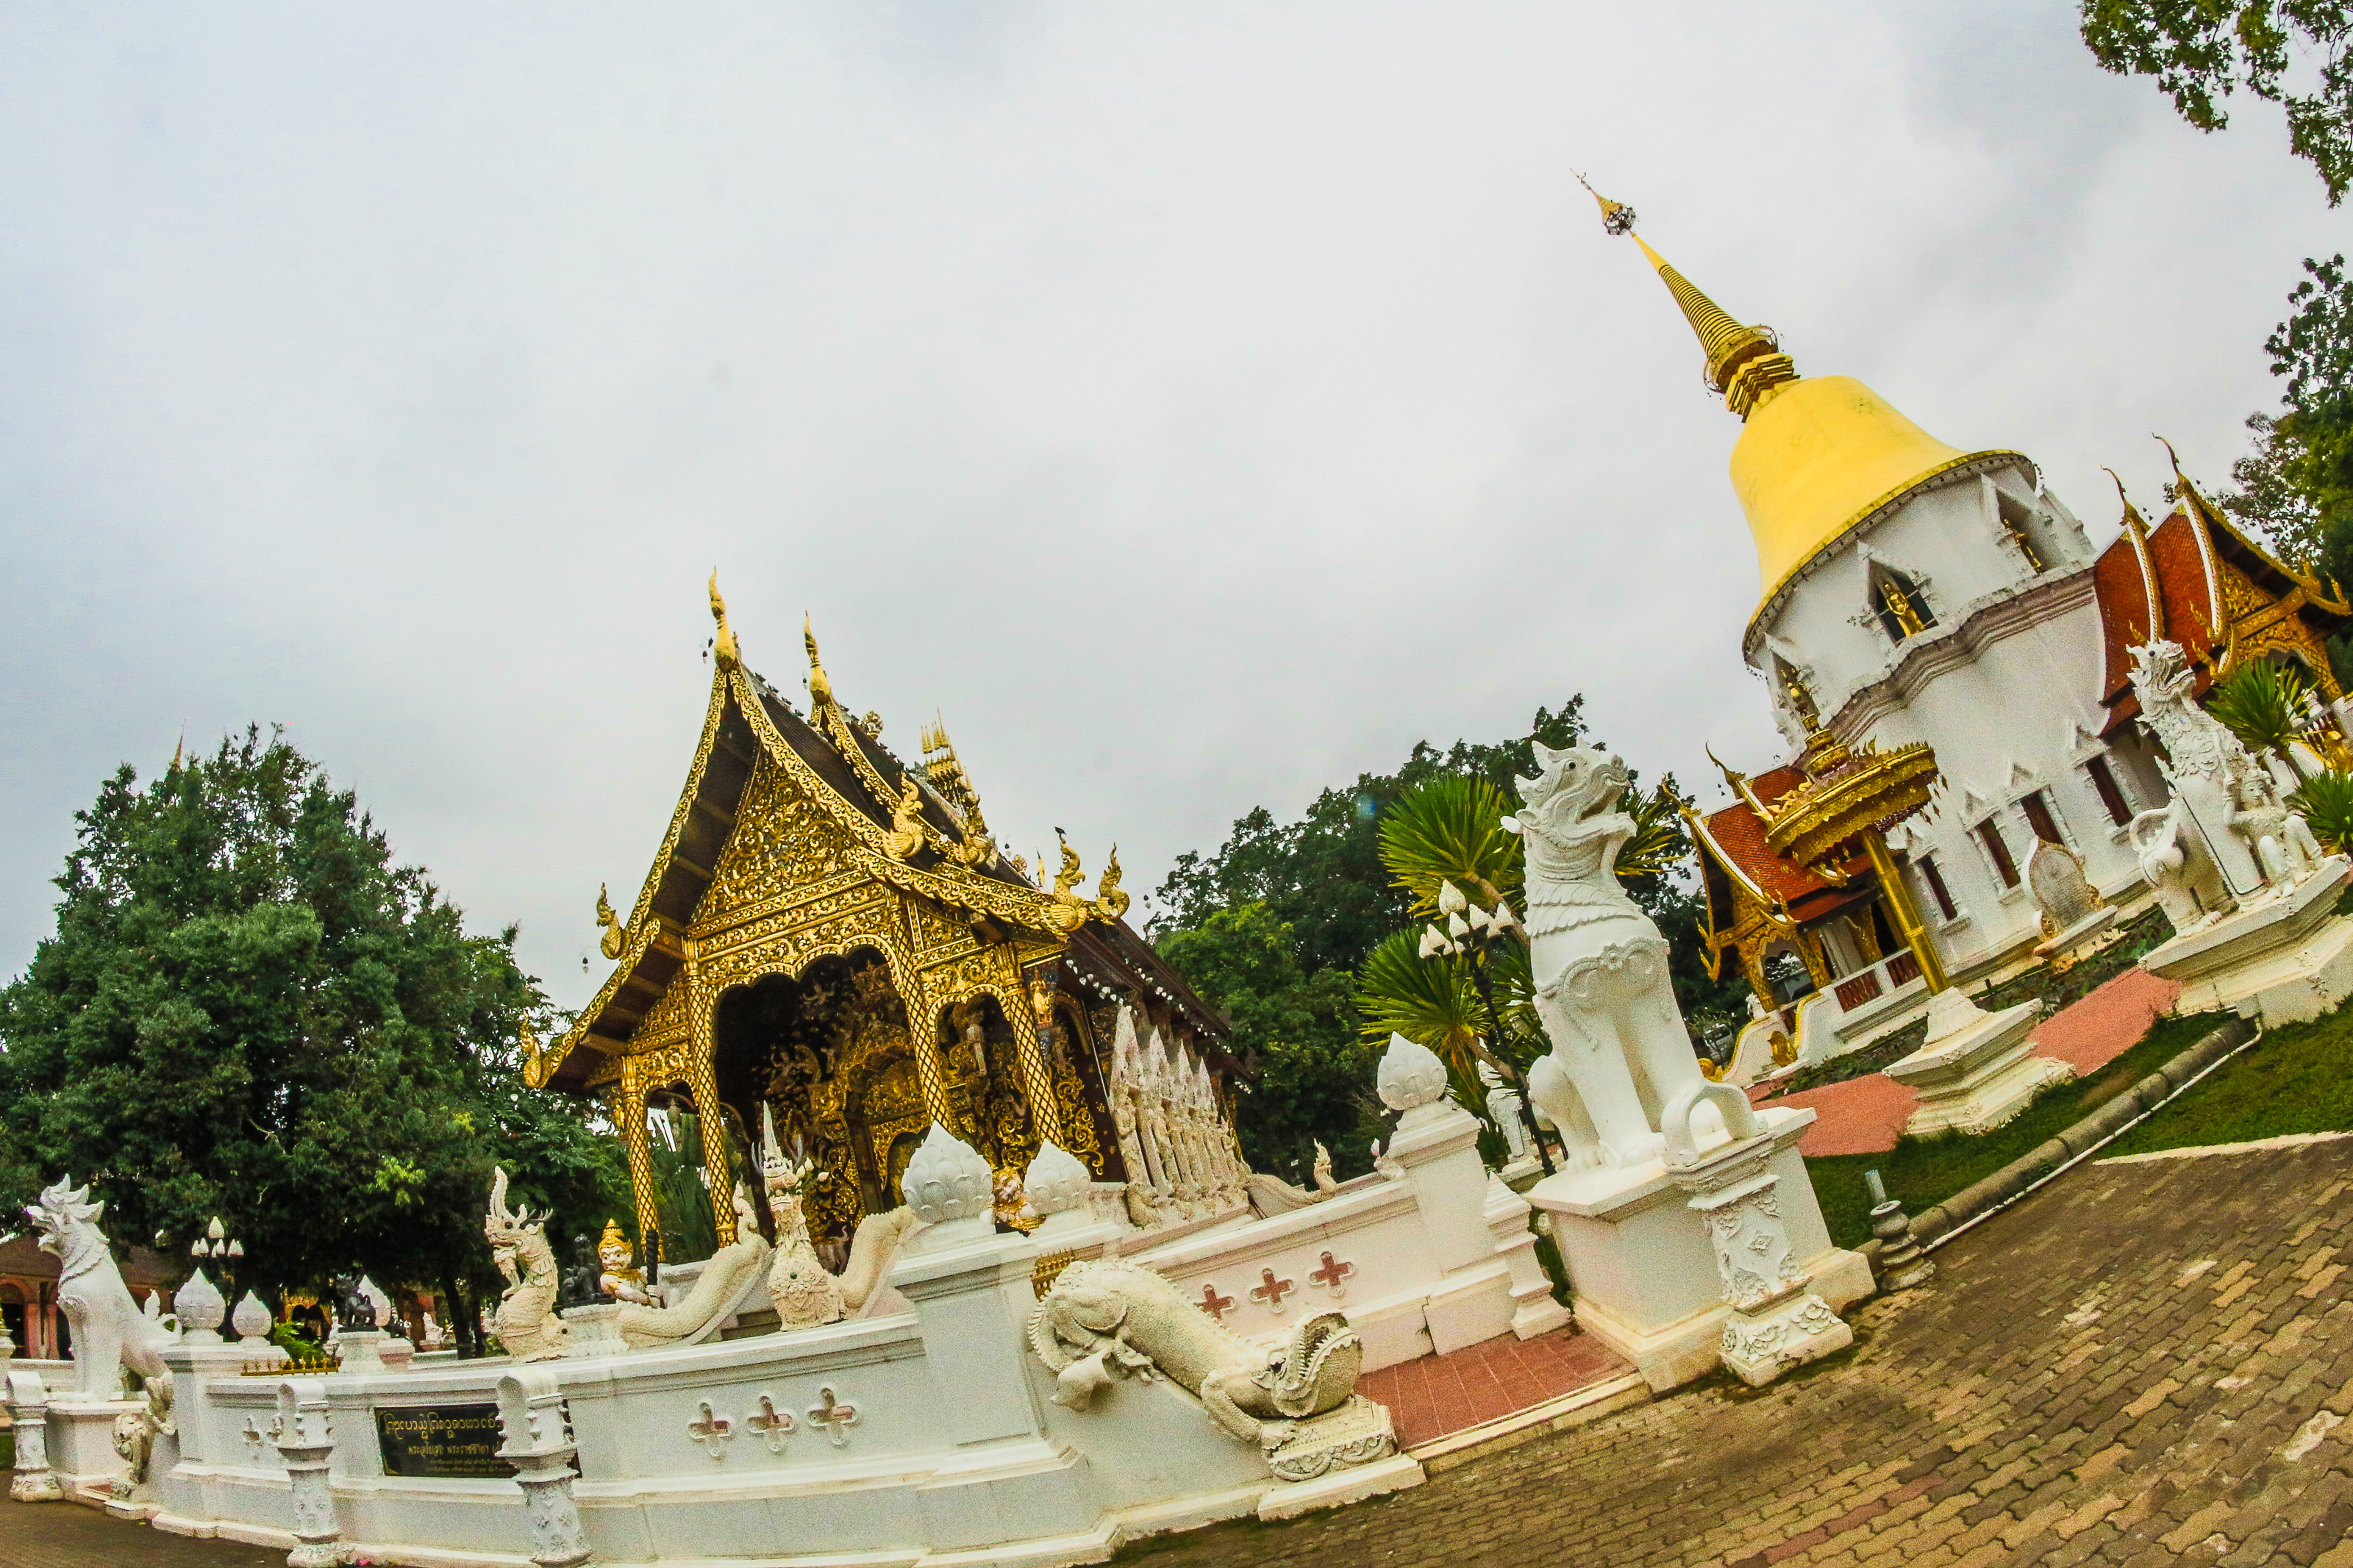
thailand, temple, buddhism, culture, travel, architecture, religion, asia, chiangmai, landmark, ancient, wat, traditional, thai, art, asian, tourism, buddha, buddhist, building, religious, beautiful, gold, statue, history, pagoda, background, chiang mai, sculpture, place of worship, sky, photography, historic site, vacation, world, tourist attraction, hindu temple